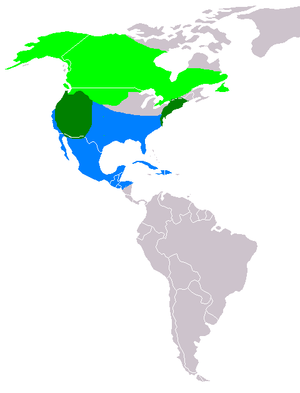
Répartition géographique de
Cette liste des oiseaux au Canada provient de Bird Checklists of the World en date du mois de juillet 2018.
La Sarcelle d'hiver est la plus petite espèce de canards de surface. Elle se rencontre en Europe, Amérique du Nord et aussi en Asie. Dans ces régions, elle vit dans les zones tempérées à septentrionales. C'est un migrateur partiel, elle est chassée en grand nombre en Europe et en Amérique du Nord. La population nord-américaine est considérée par certains ornithologues comme une espèce à part, la Sarcelle à ailes vertes, et par d'autres comme une sous-espèce.
Cette liste des espèces d'oiseaux au Québec recense les taxons de ce groupe observés dans cette province du Canada. Elle provient de l'American Ornithologist Union en date du mois de janvier 2019. Elle comprend 470 espèces dont :